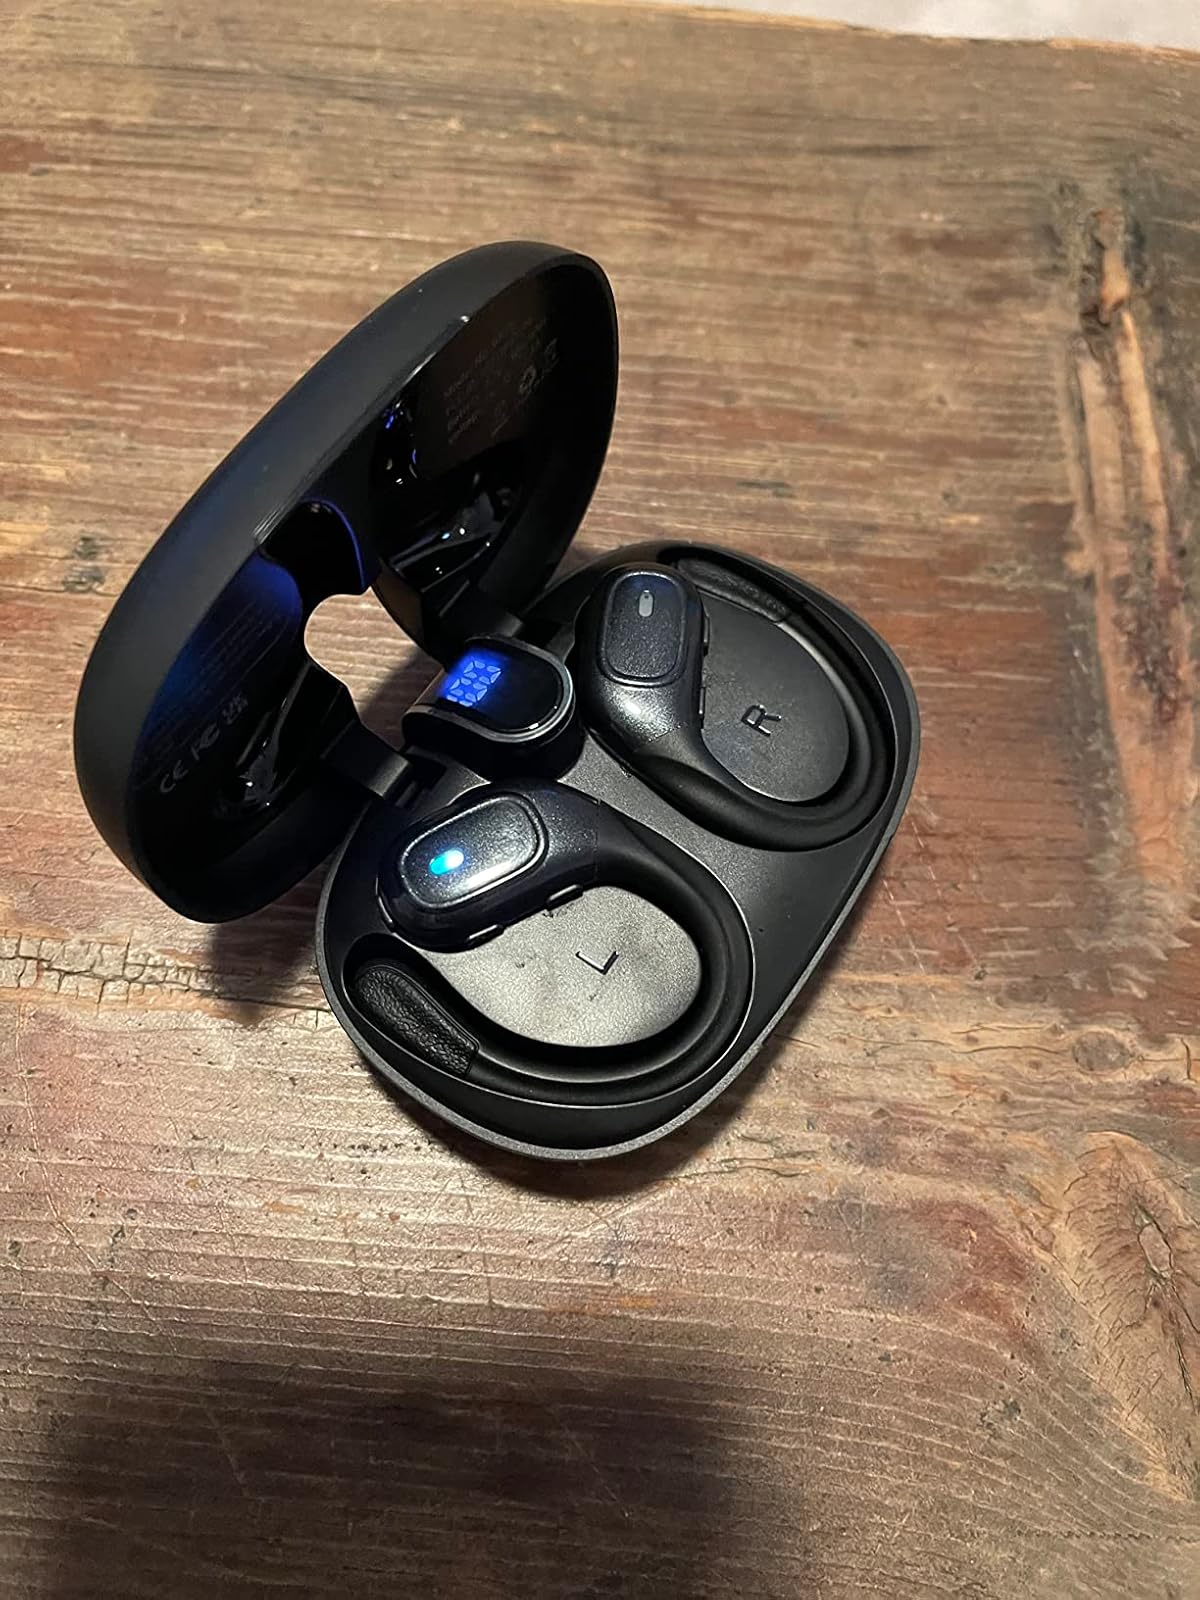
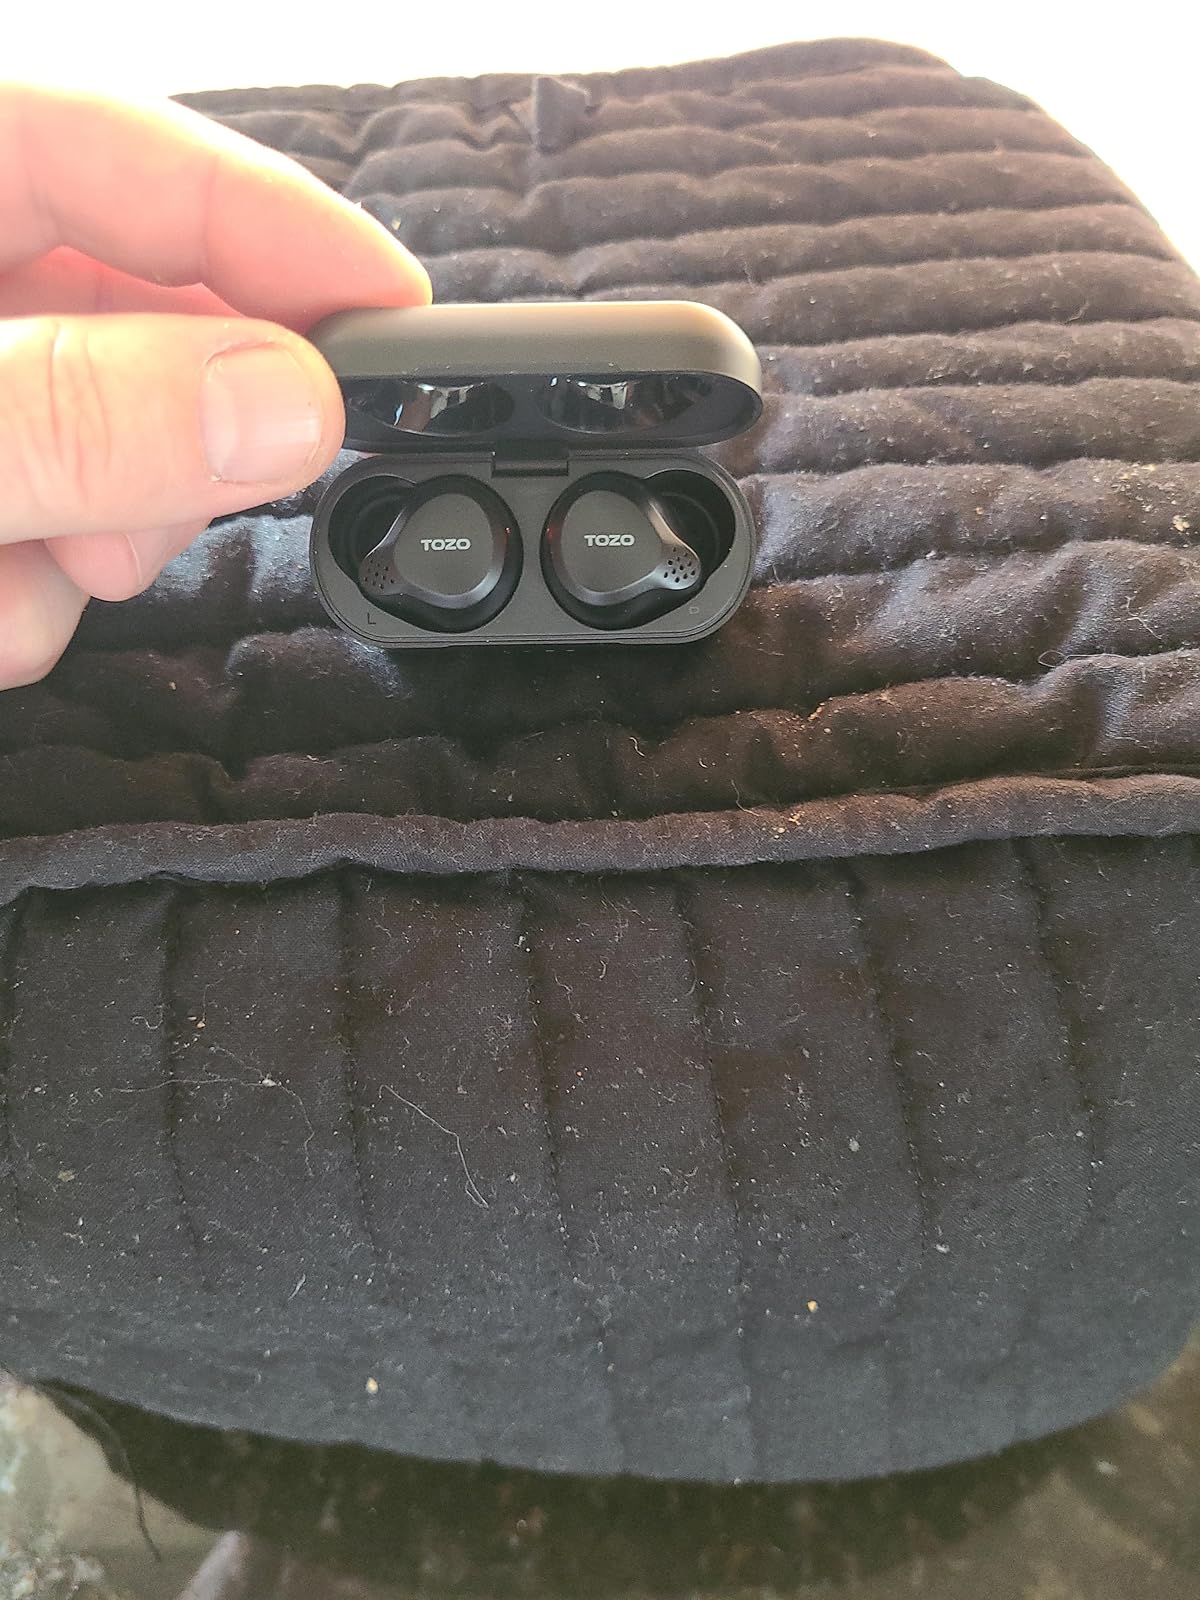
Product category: earbuds
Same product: no